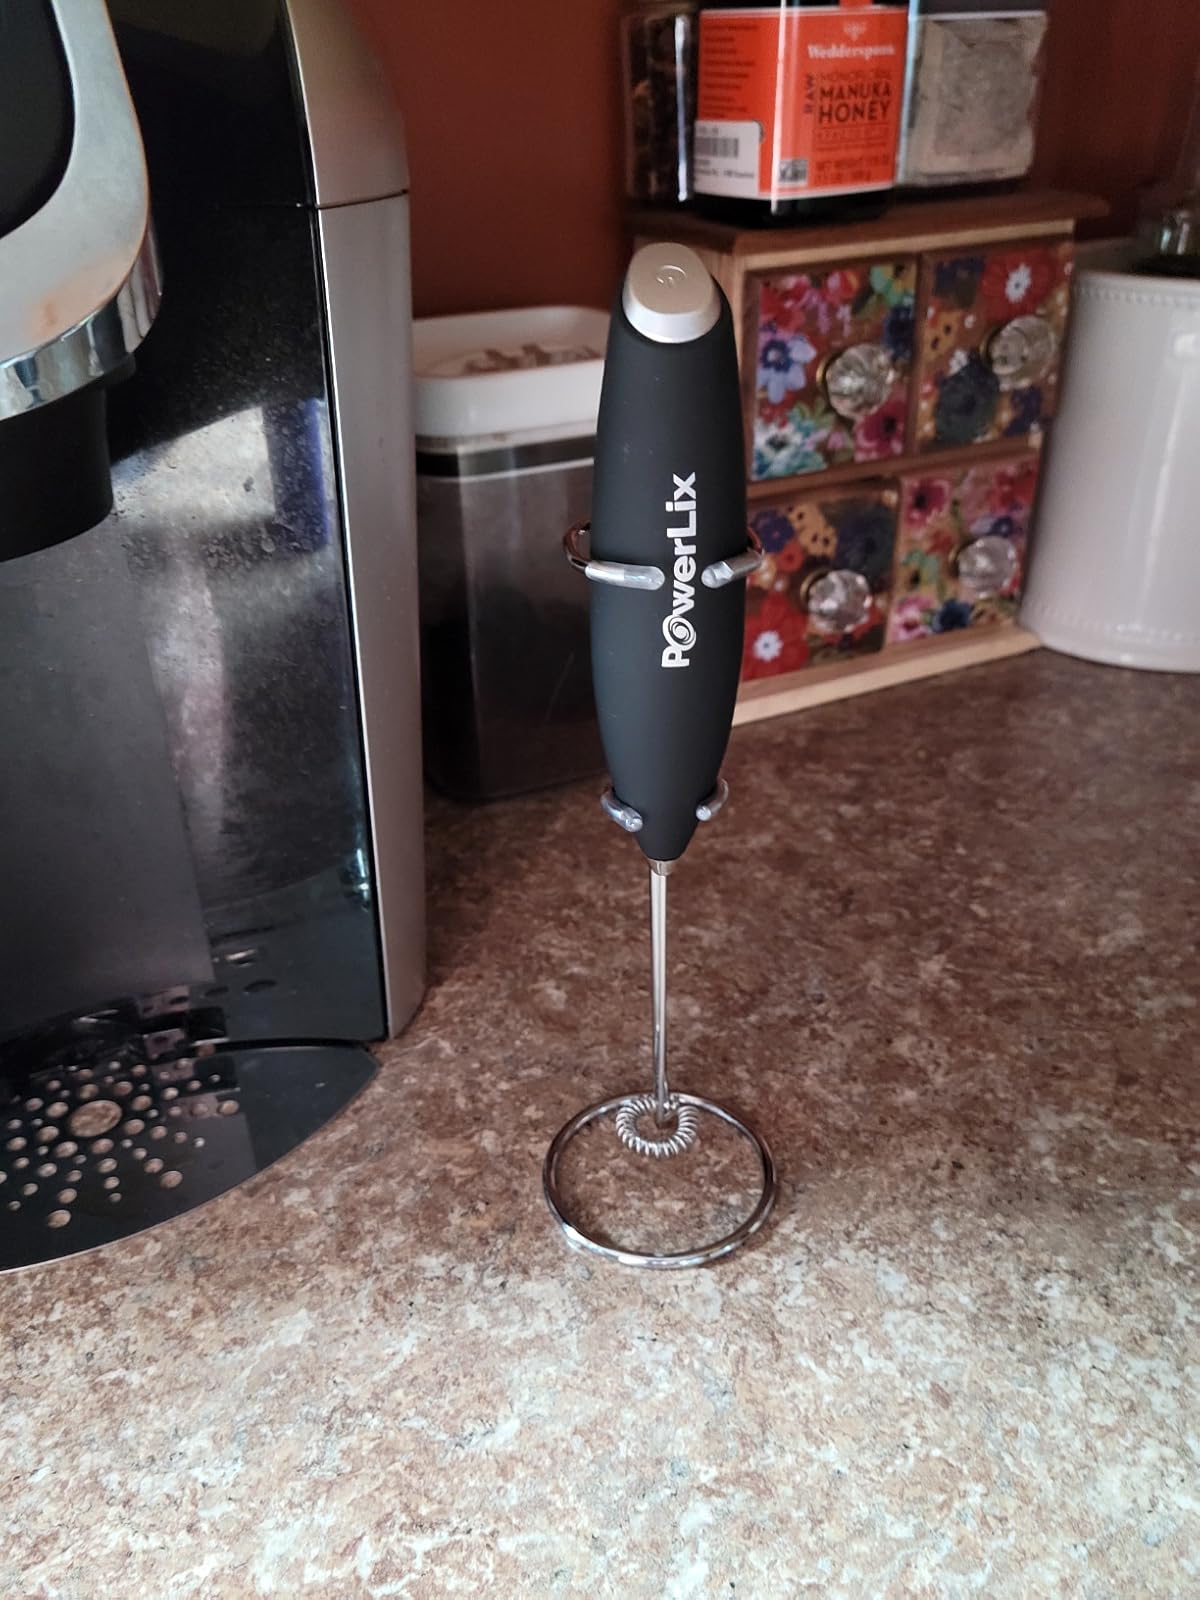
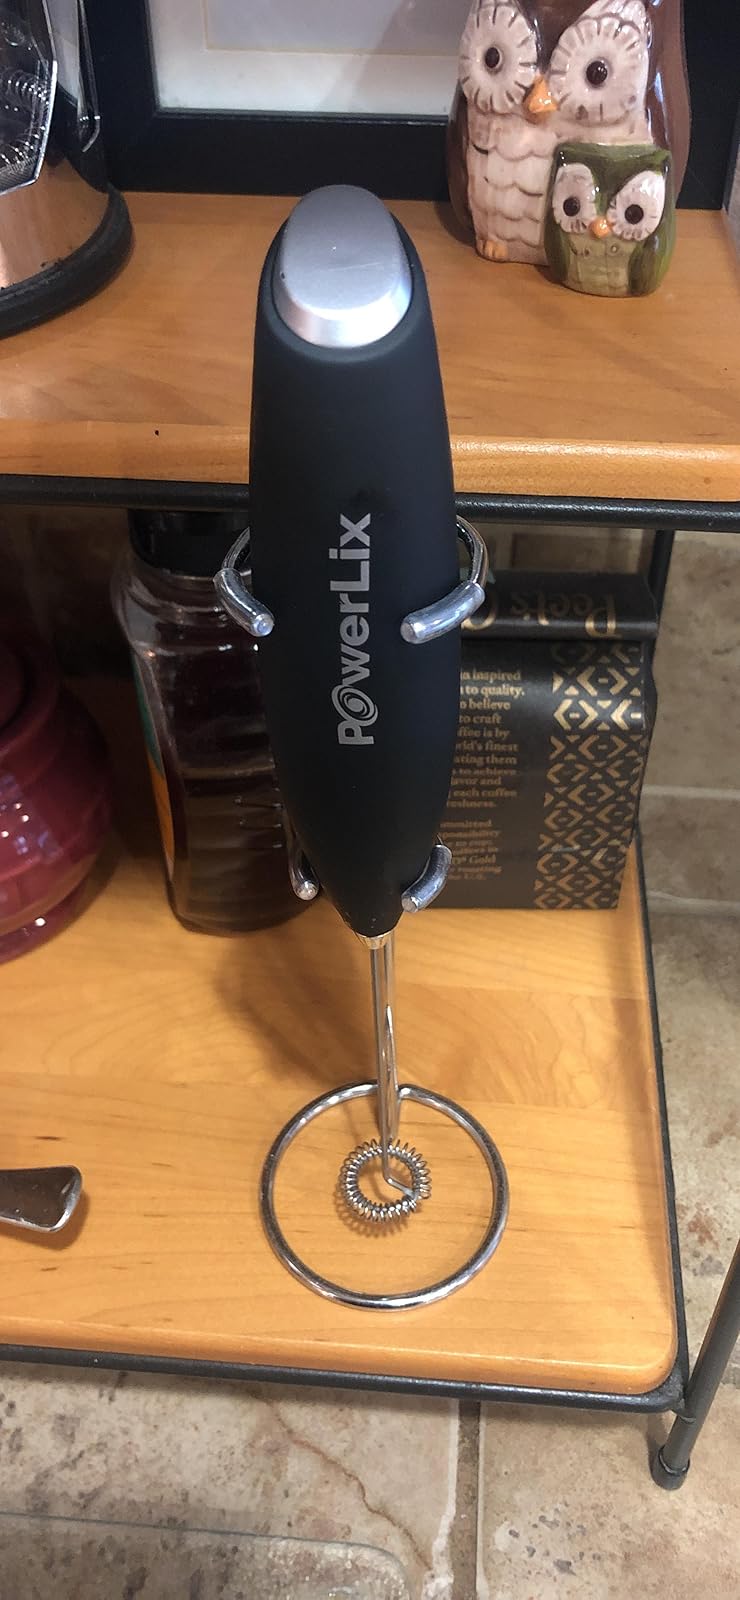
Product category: items_mixer
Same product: yes